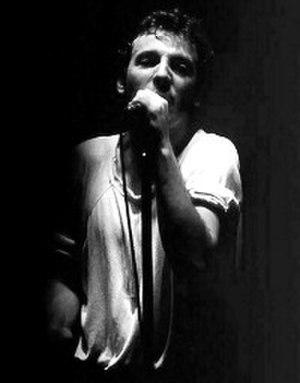
Live/1975-85 est un recueil de titres de Bruce Springsteen & E Street Band enregistrés en concert de 1975 à 1985, paru en 1986. Il fut édité à la fois en coffret contenant cinq 33 tours et en coffret contenant trois CD - format 32 x 32 cm ; plus tard, le coffret prit le format classique des CD : 14 x 12 cm.
Bruce Springsteen, né le 23 septembre 1949 à Long Branch, est un chanteur, auteur-compositeur et guitariste américain.